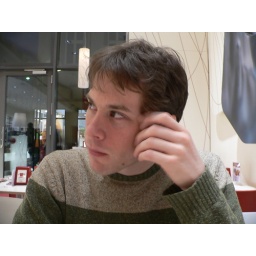
The boy above a cup of coffee.